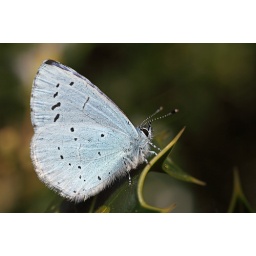
First half decent shots of a holly blue butterfly I've managed this year. Actually on a holly leaf in this shot !